Okill Massey Learmonth

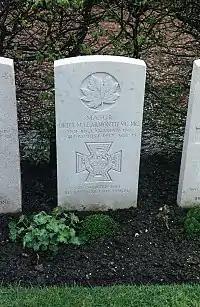
Learmonth's grave

Learmonth was 23 years old, and an acting Major in the 2nd (Eastern Ontario) Battalion, Canadian Expeditionary Force, during the First World War when the following deed took place for which he was awarded the VC.